David Weisstub

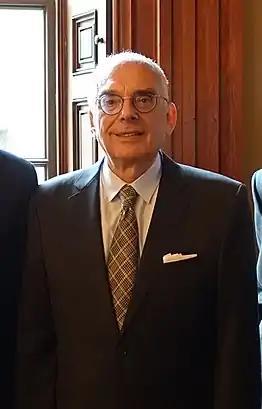

David Norman Weisstub (born 1944) is the Philippe Pinel professor of legal psychiatry and biomedical ethics at the Université de Montréal. He is the founder and honorary life president of the International Academy of Law and Mental Health(IALMH). He is also the co-president of the International Academy of Medical Ethics and Public Health(IAMEPH), which he co-founded in 2016. He is the editor-in-chief of the "International Journal of Law and Psychiatry", as well as co-editor of the "Ethics, Medicine, and Public Health" journal and of Springer's "International Library of Ethics, Law, and the New Medicine." He also sits on the editorial board of the "Journal of Ethics in Mental Health".